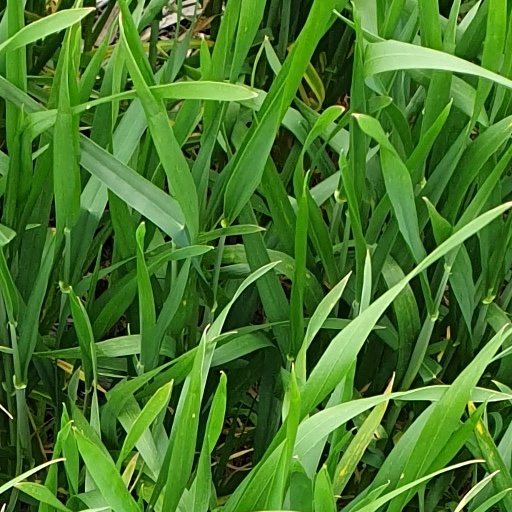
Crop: wheat